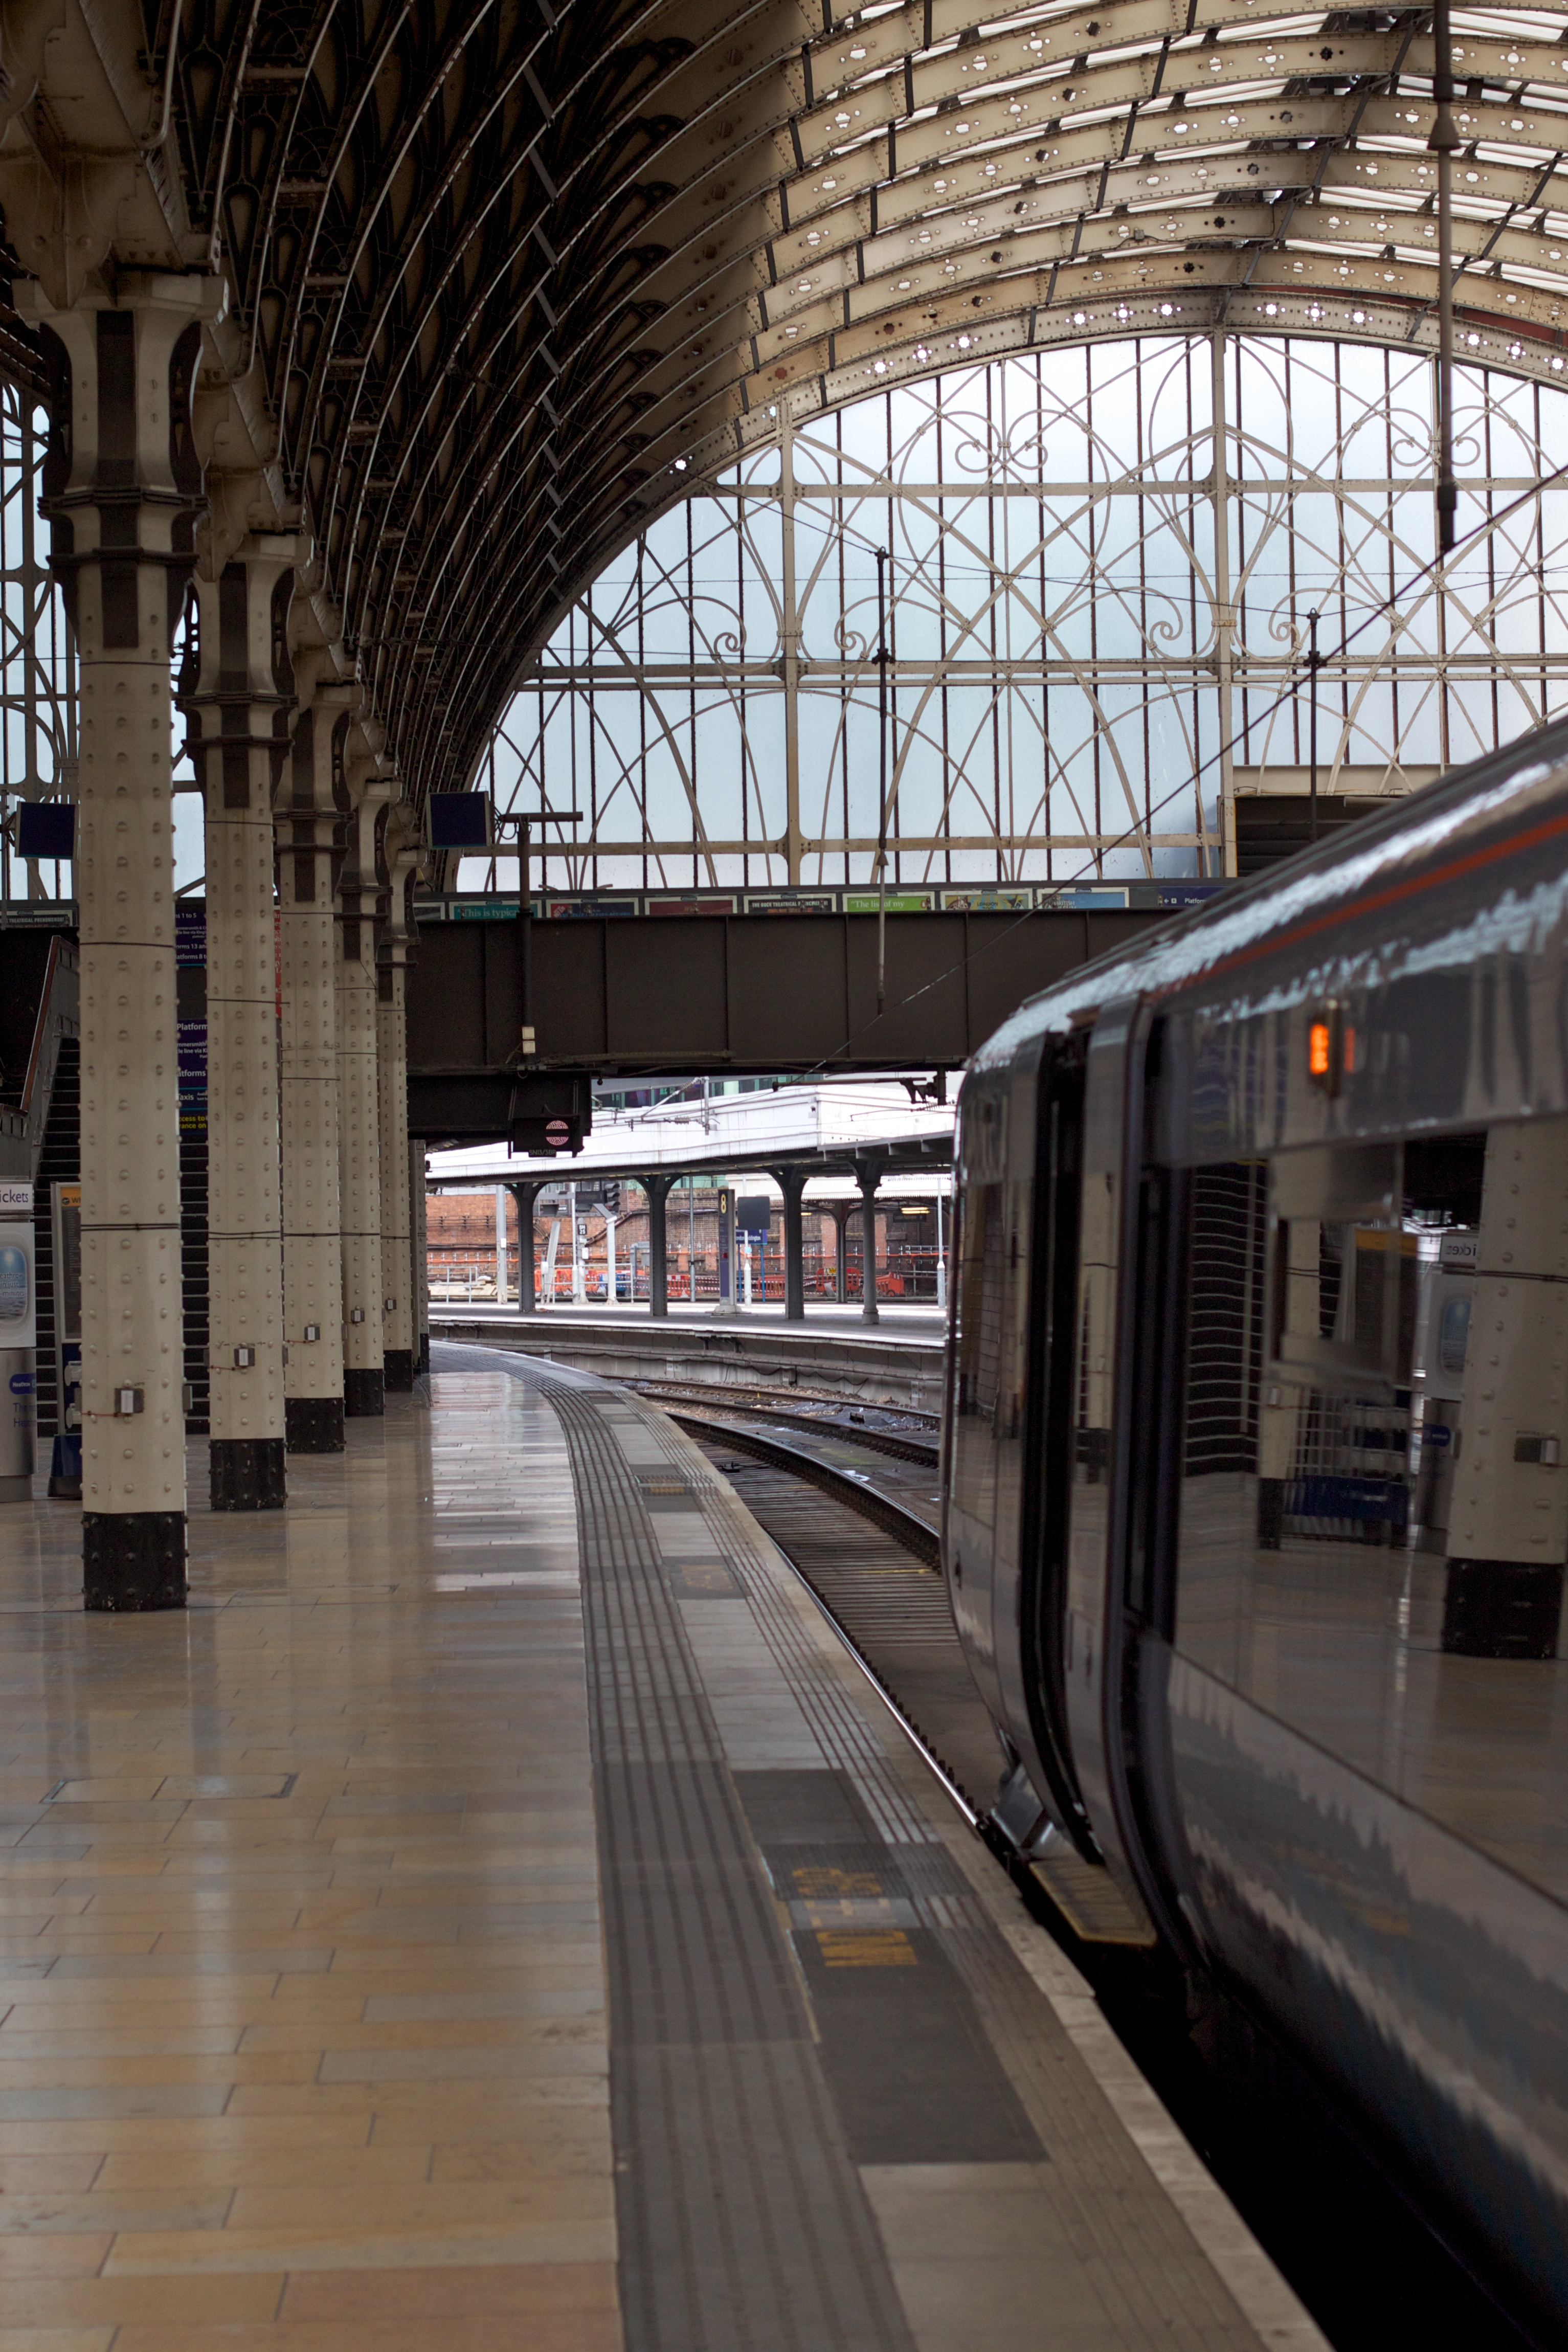
architecture, building, train, transport, vehicle, train station, public transport, metro station, tourist attraction, metropolitan area, rapid transit